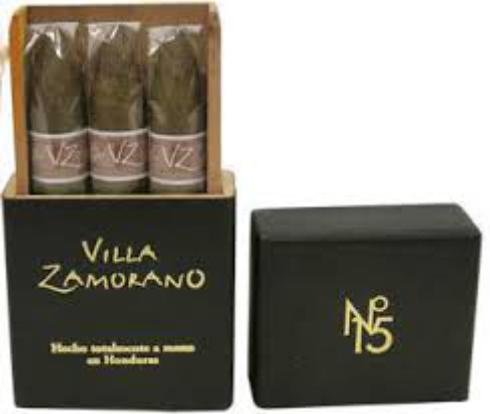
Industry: Necessities